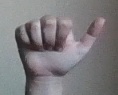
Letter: dhad